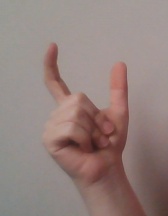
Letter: nun